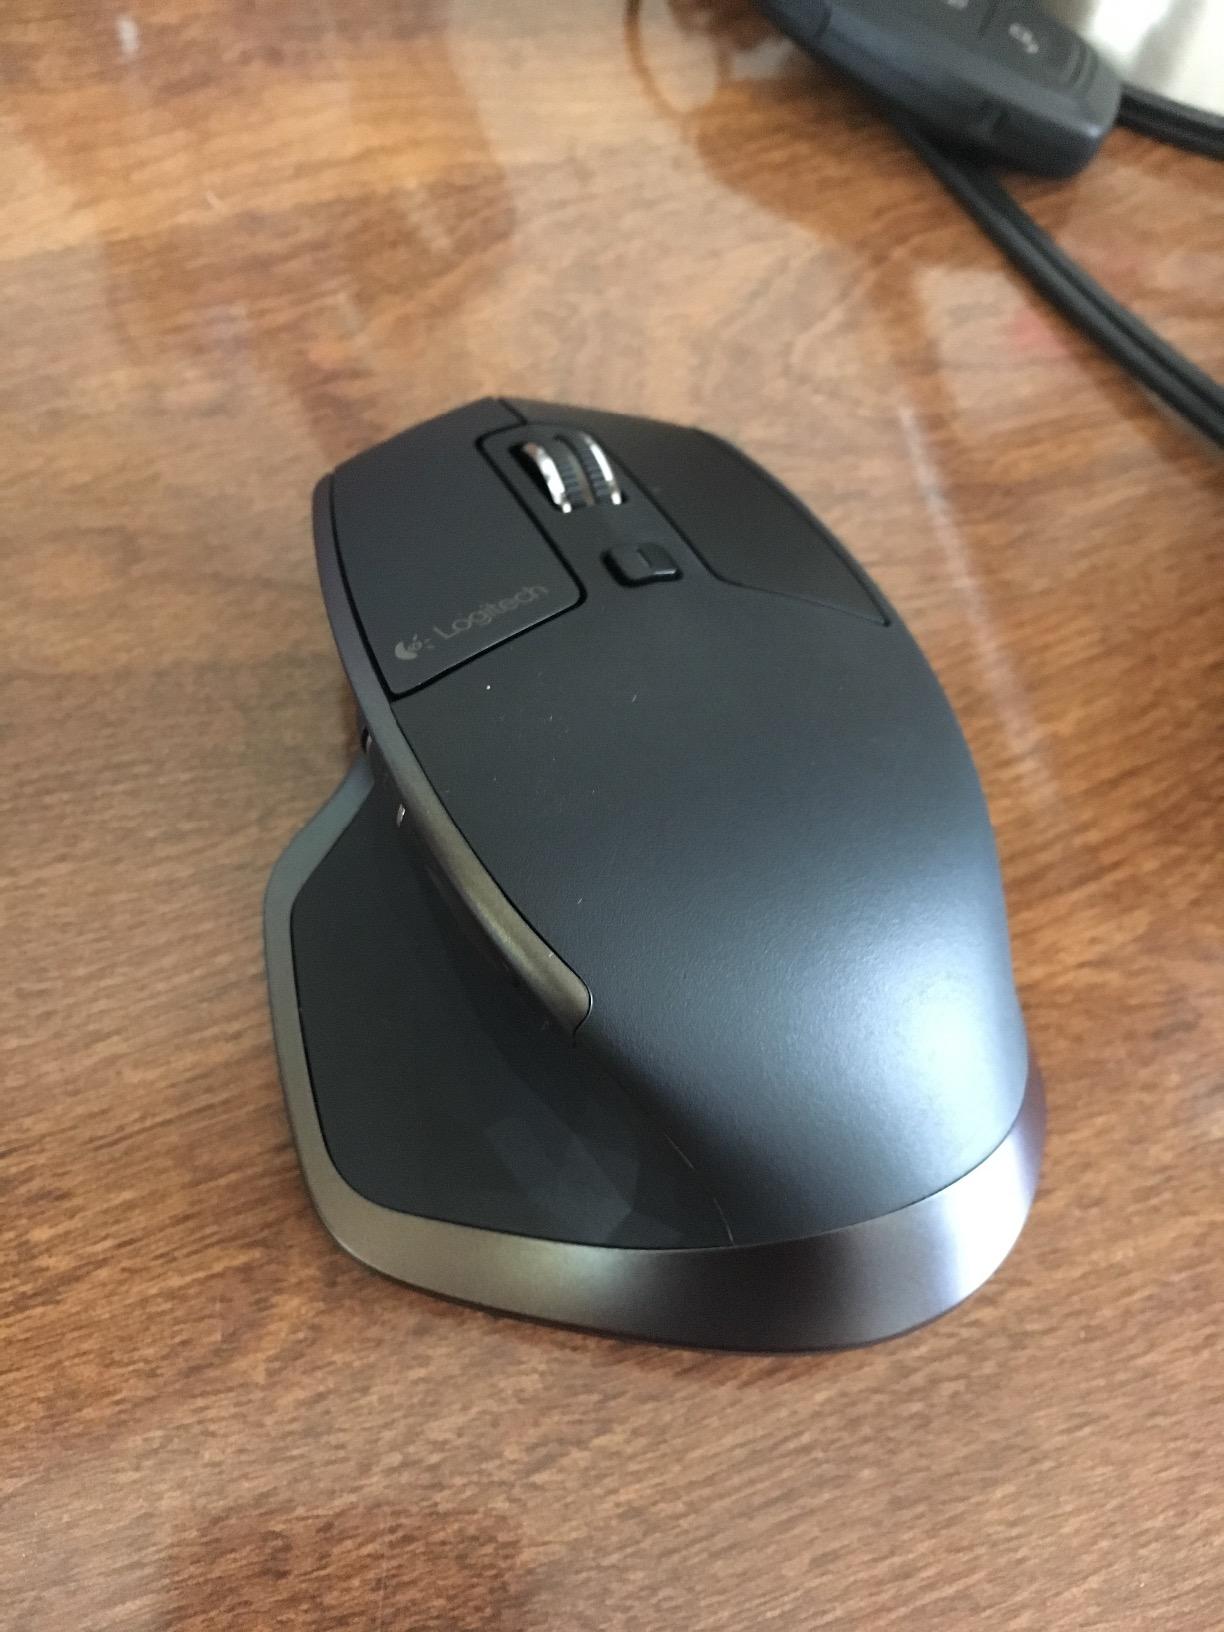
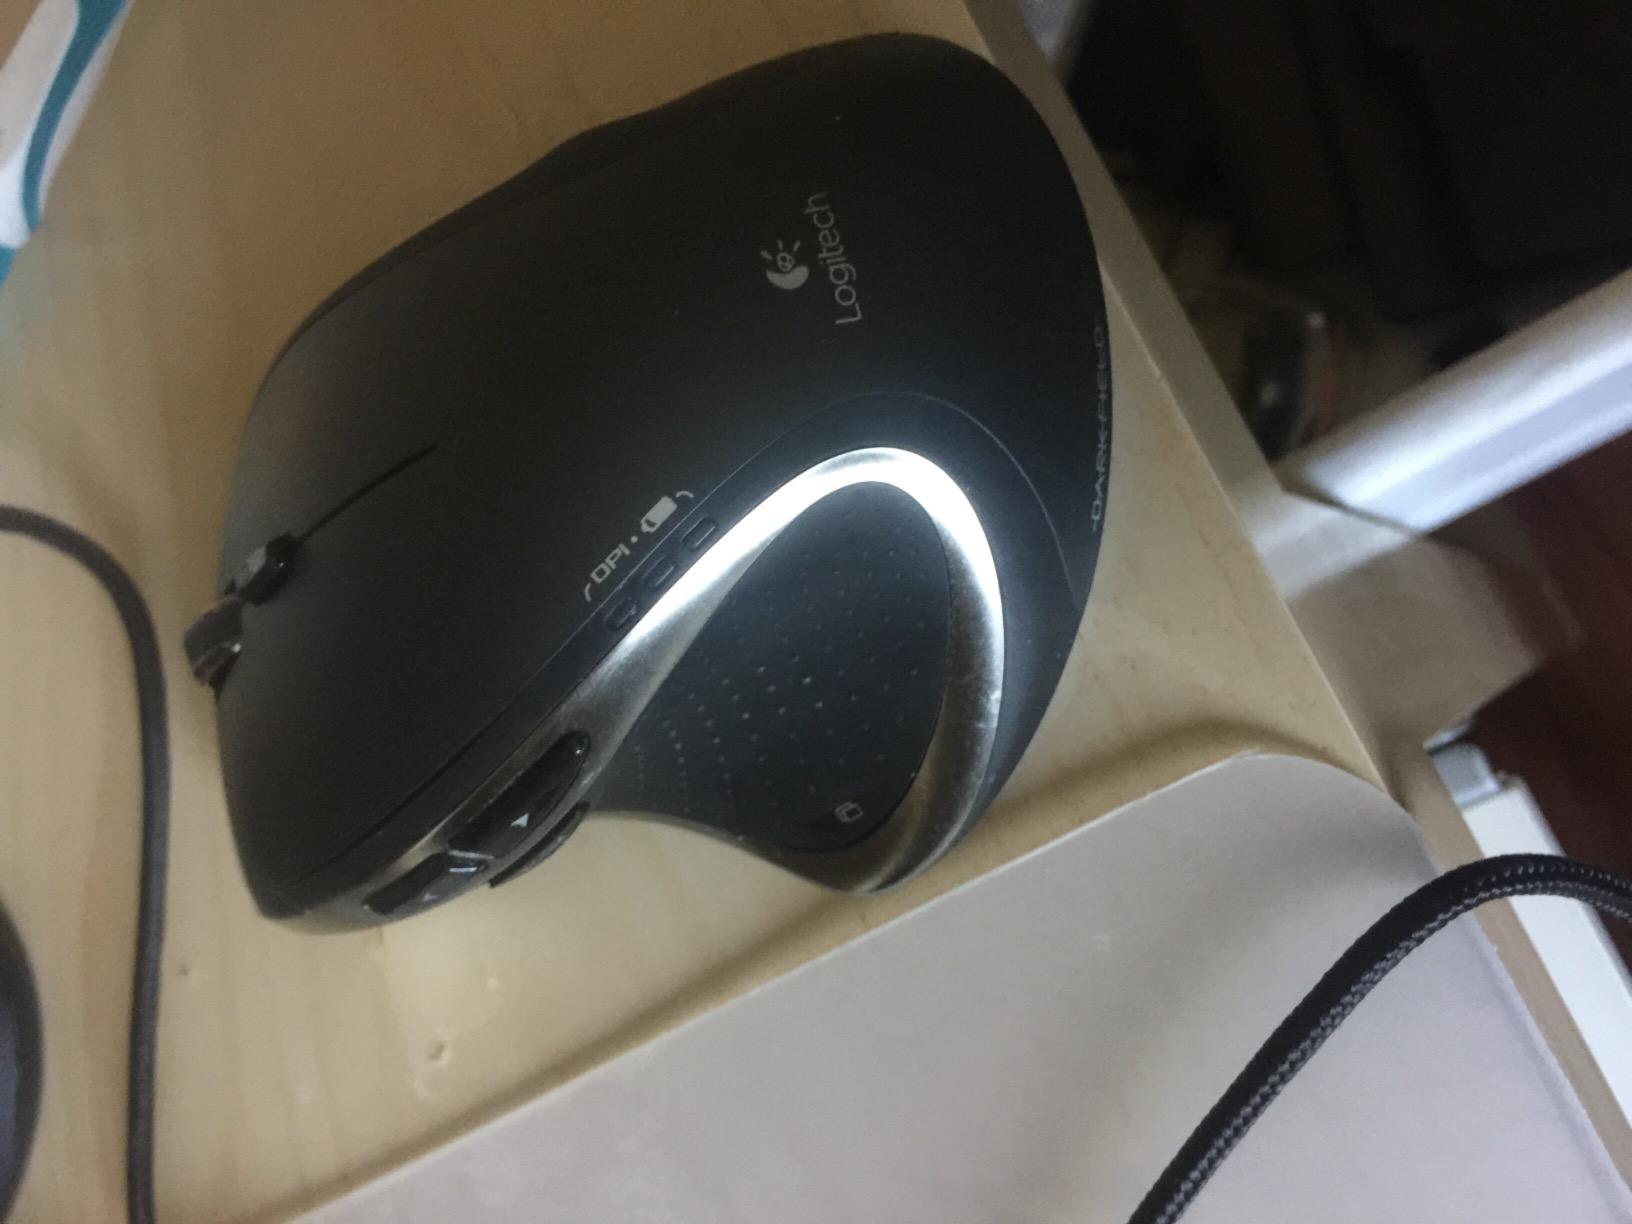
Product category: mouse
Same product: no